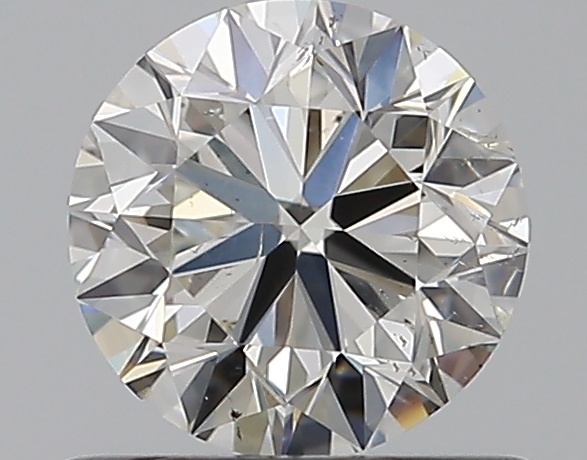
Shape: round
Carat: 0.65
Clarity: SI1
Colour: I
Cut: VG
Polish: EX
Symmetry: VG
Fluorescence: F
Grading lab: GIA
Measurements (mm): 5.4 x 5.44 x 3.43